Adam Spencer

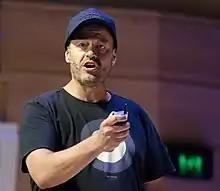
Adam Spencer, speaking at the Australian Skeptics National Convention 2017. Presentation title: The Number Games.

Spencer has hosted science-related events and held guest spots at a wide range of festivals and conferences, and has been described as "the Eddie McGuire of edgy cultural events."